Another One Rides the Bus

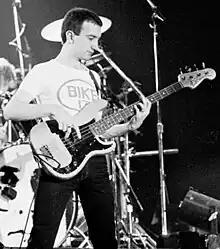
"Another One Bites the Dust", the target of Yankovic's parody, was written by Queen bassist John Deacon.

In 1979, while he was still a student at California Polytechnic State University (Cal Poly) in San Luis Obispo, California, Alfred "Weird Al" Yankovic recorded a rough parody of "My Sharona" by The Knack entitled "My Bologna". Fortuitous circumstances led to the song being released by Capitol Records on December 25, 1979. Although the single managed to sell 10,000 copies a month after its release, Yankovic soon learned that Capitol had no interest in promoting the record or releasing a follow-up single. After graduating in 1980 with a Bachelor of Science degree in architecture, Yankovic still had an interest in releasing parody music, and soon turned his attention to "Another One Bites the Dust" by rock band Queen. The song had been written by Queen bassist John Deacon and released on their 1980 album "The Game".